Marc-Édouard Vlasic

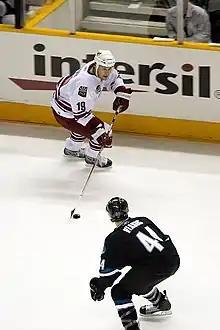
Vlasic (bottom) defending Shane Doan during a game against the Phoenix Coyotes in 2006.

Vlasic was drafted by the San Jose Sharks 35th overall in the 2005 NHL entry draft, using a pick exchanged for goaltender Miikka Kiprusoff. After making the Sharks' opening night roster at the age of 19, he made his NHL debut on October 5, 2006, against the St. Louis Blues. He subsequently scored his first career NHL goal on November 22, 2006, against the Los Angeles Kings. Upon scoring the goal, Vlasic became the second youngest defenseman in franchise history to score their first NHL goal at the age of 19 years and 237 days. He finished the 2006–07 season with three goals and 23 assists for 26 points through 81 games. As such, he was named to the NHL All-Rookie Team alongside teammate Matt Carle.